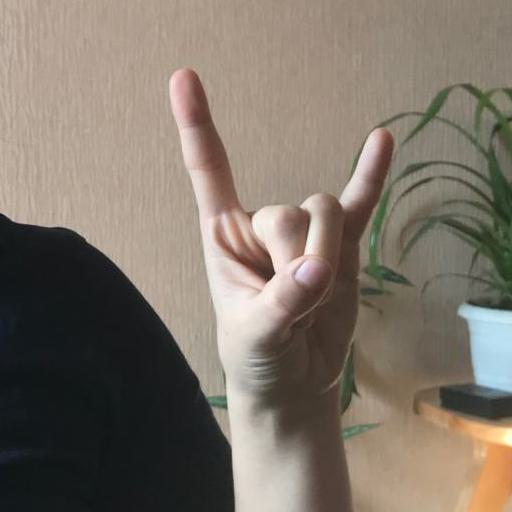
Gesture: rock